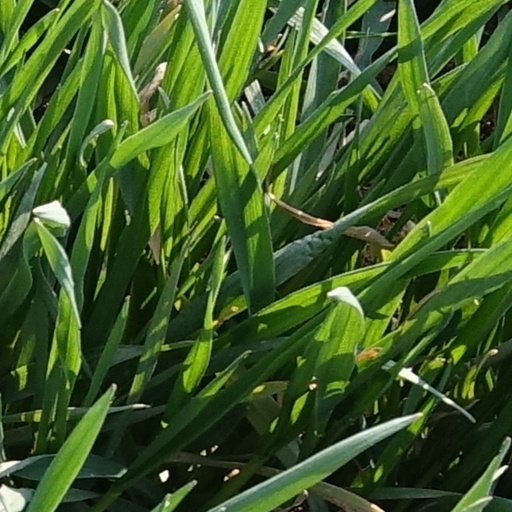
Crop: wheat